Haemophilia A

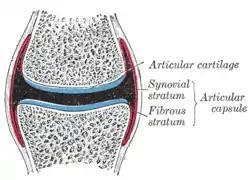
Joint capsule

Haemophilia A's phenotype has a quite wide range of symptoms encompassing both internal and external bleeding episodes. Individuals with more severe haemophilia tend to experience more intense and frequent bleeding, whereas those with mild haemophilia typically exhibit milder symptoms unless subjected to surgical procedures or significant trauma. Those with moderate haemophilia may display variable symptoms, falling within the spectrum between severe and mild forms.